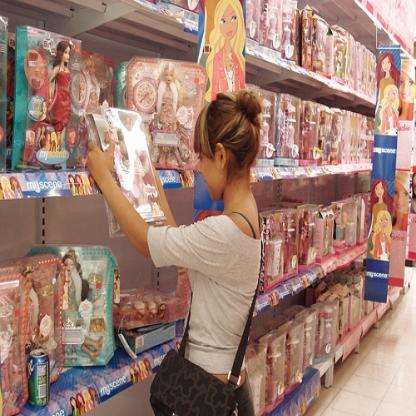
Scene: Indoor